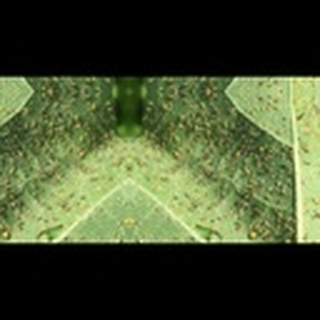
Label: cotton_aphids